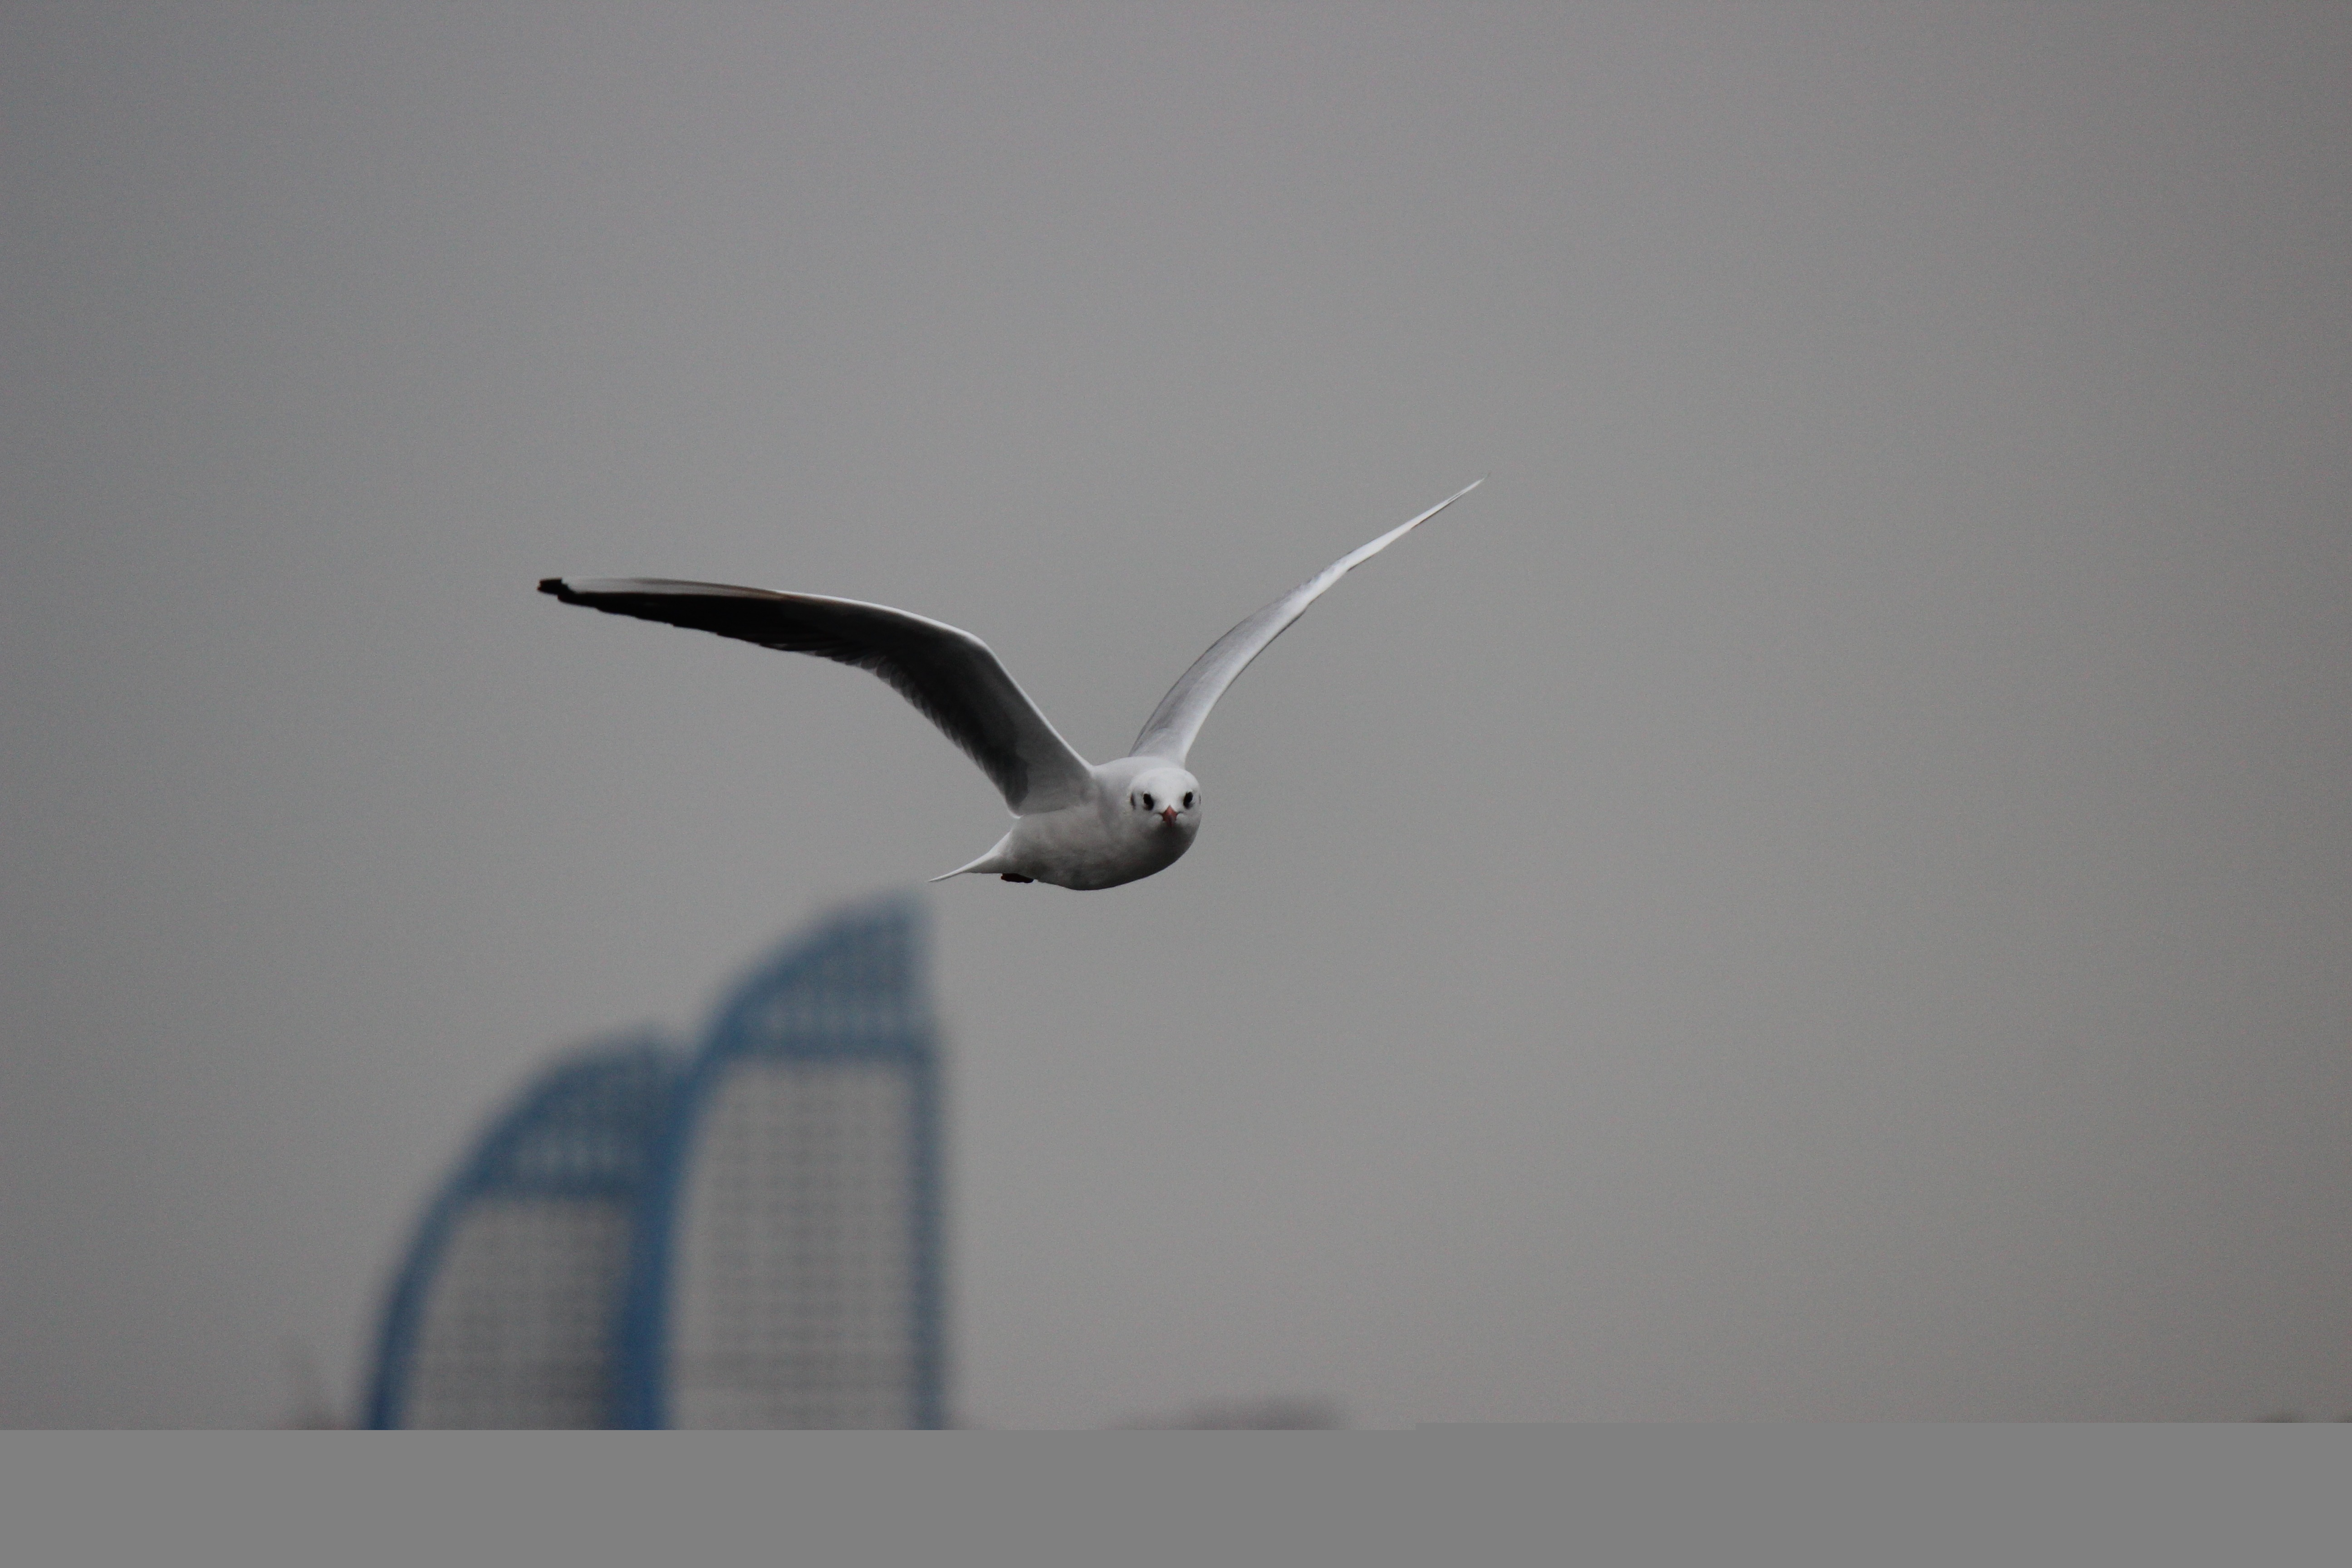
bird, wing, white, seabird, seagull, gull, flight, vertebrate, charadriiformes